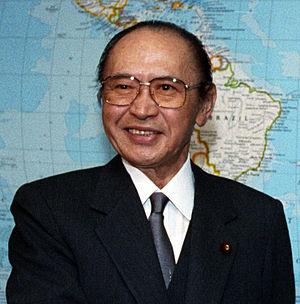
Michio Watanabe, né le 28 juillet 1923 à Ōtawara dans la préfecture de Tochigi et mort le 15 septembre 1995 des suites d'un cancer du pancréas, est un homme politique japonais, figure du Parti libéral-démocrate des années 1970 au début des années 1990. Plusieurs fois membre du Cabinet, il a été notamment ministre des Finances du Japon de 1980 à 1982 et ministre des Affaires étrangères ainsi que vice-Premier ministre de 1991 à 1993. Il fut député à la Chambre des représentants, la chambre basse de la Diète du Japon, pour l'ancien 1ᵉʳ district de Tochigi de 1963 à son décès.